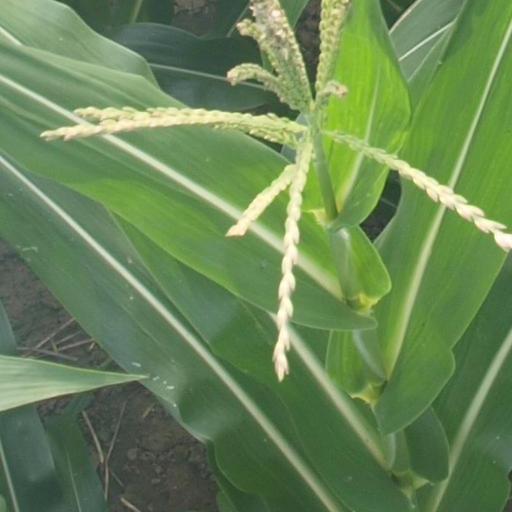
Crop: maize; corn